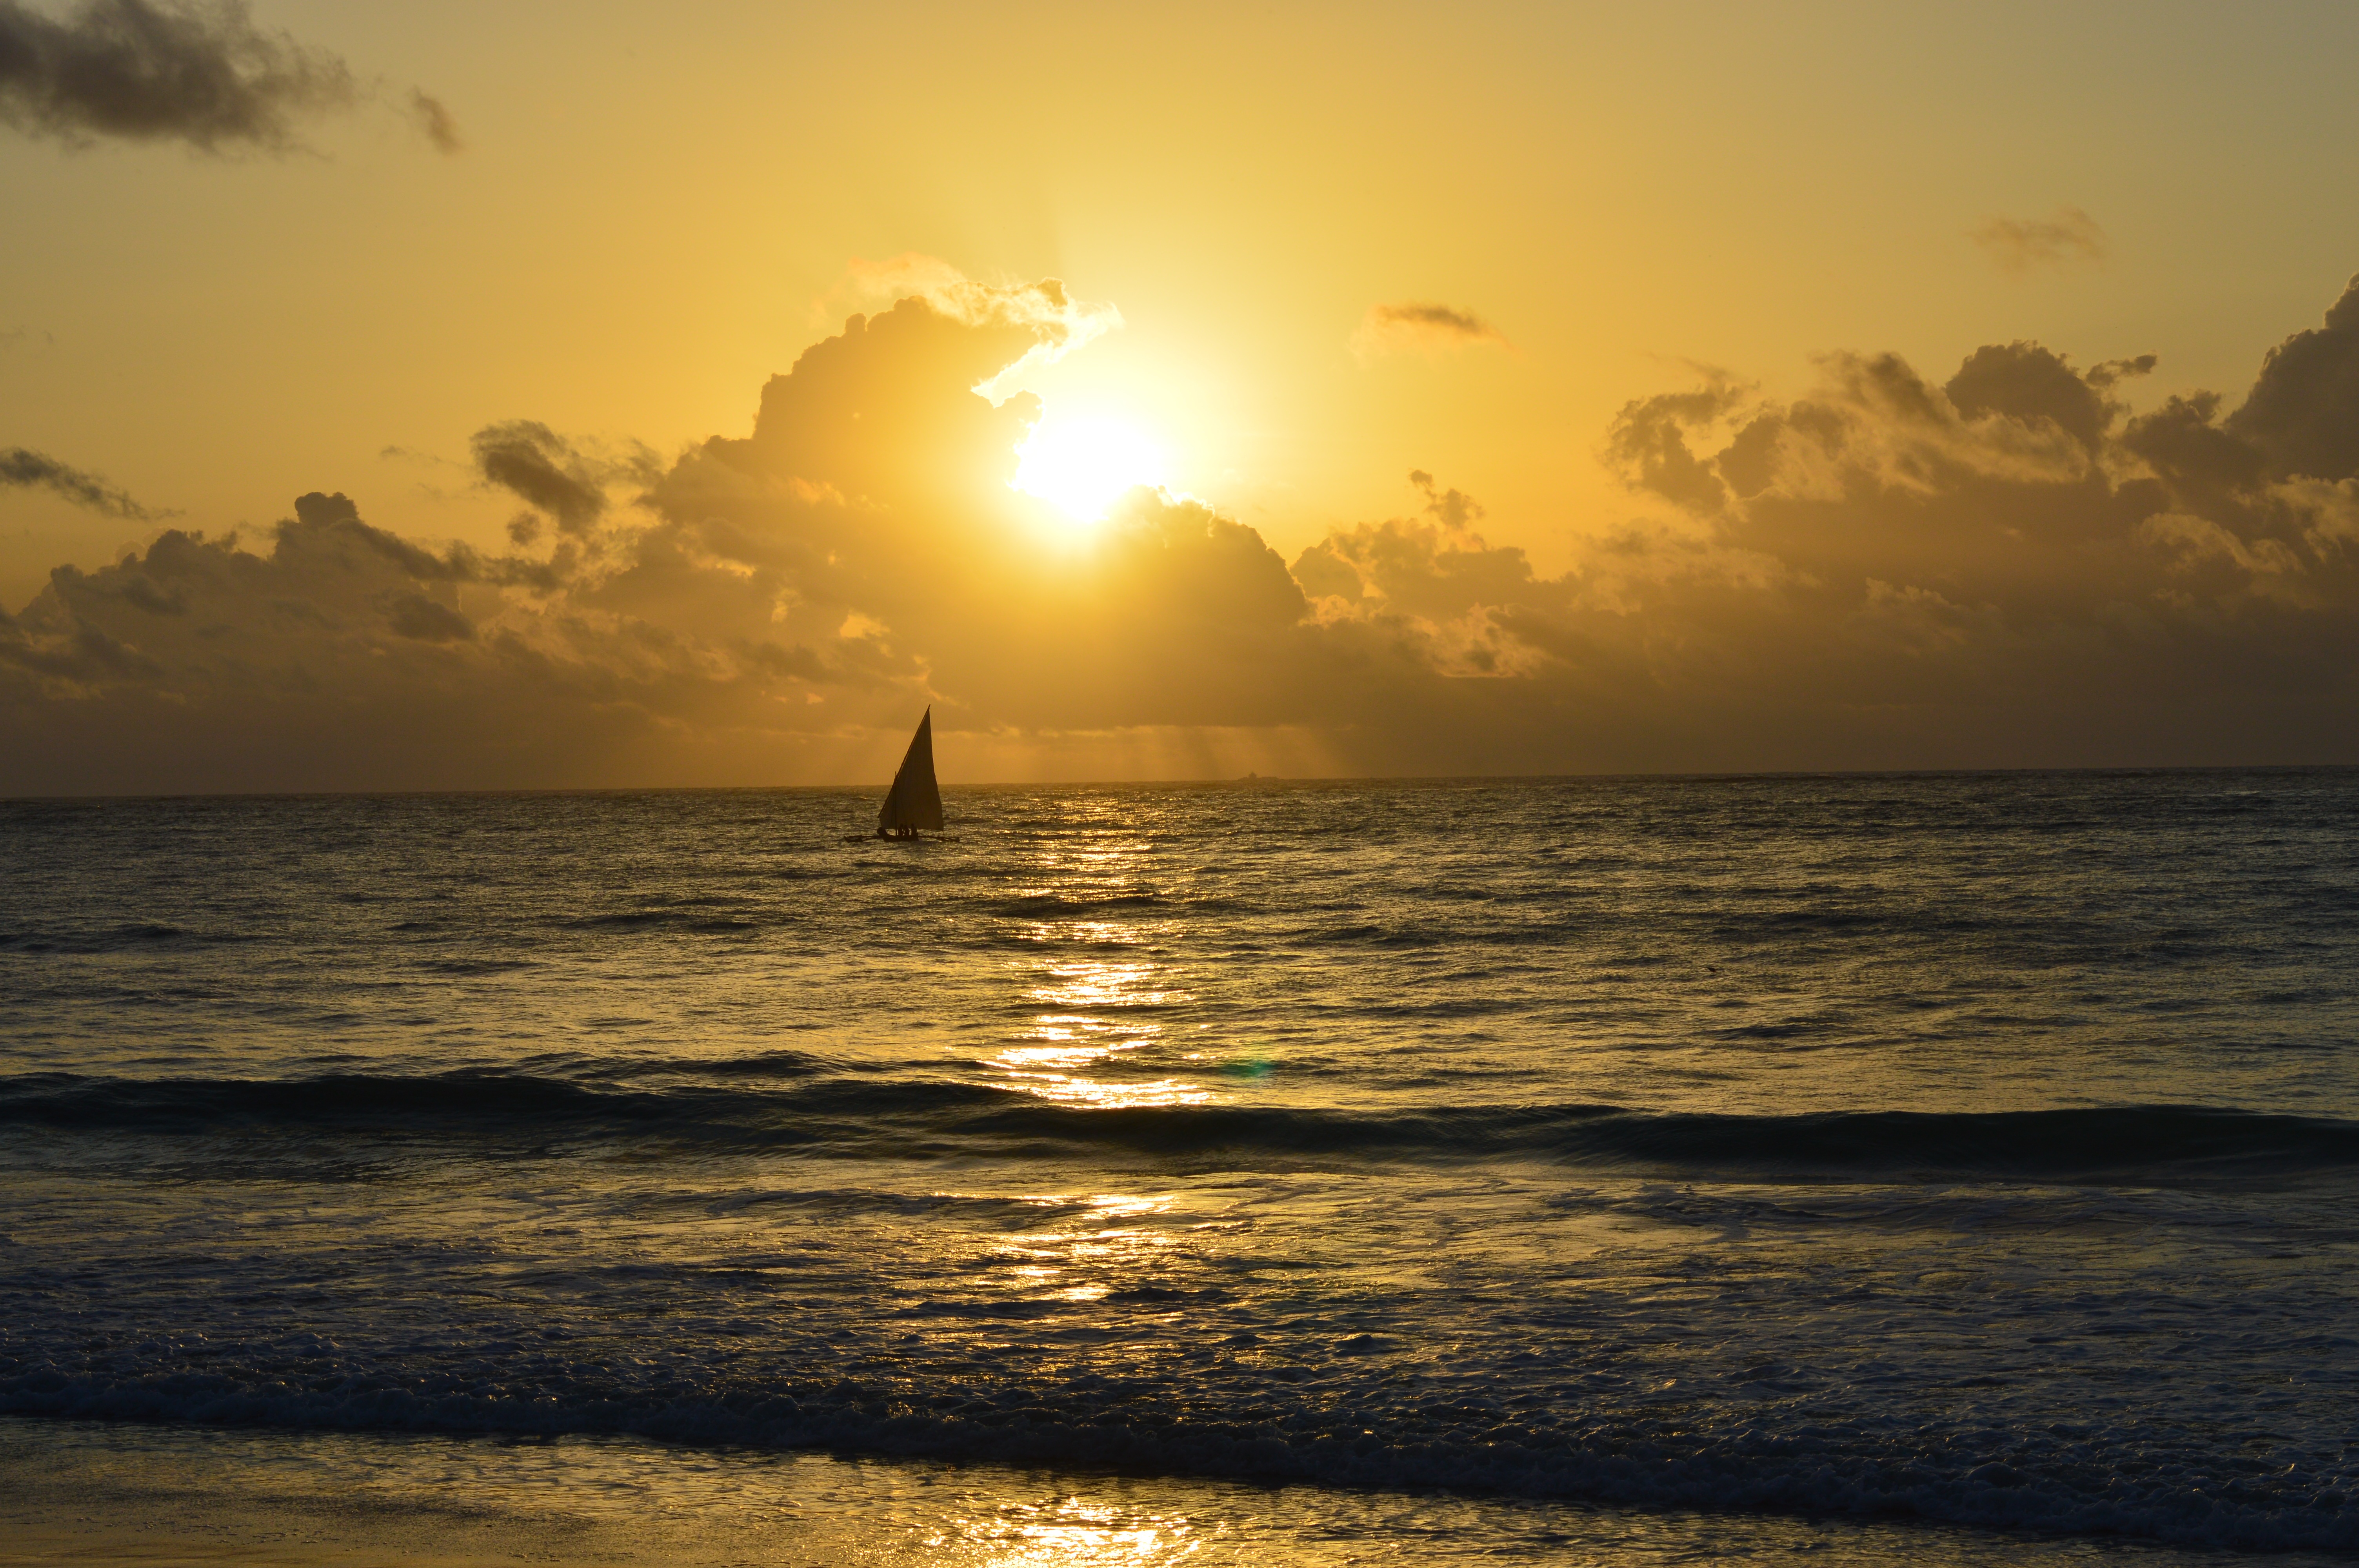
beach, sea, coast, sand, ocean, horizon, cloud, sun, sunrise, sunset, boat, sunlight, morning, shore, wave, dawn, dusk, evening, body of water, life, chill, afterglow, kenya, wind wave